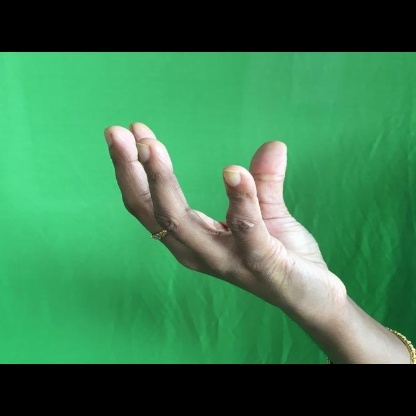
Mudra: Padmakosha